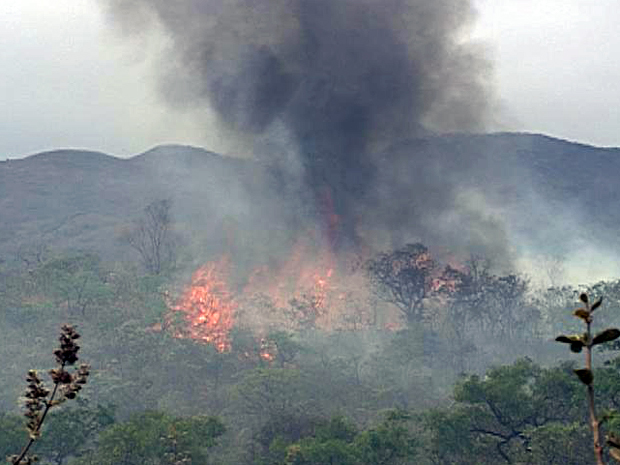
Fire: yes
Smoke: yes